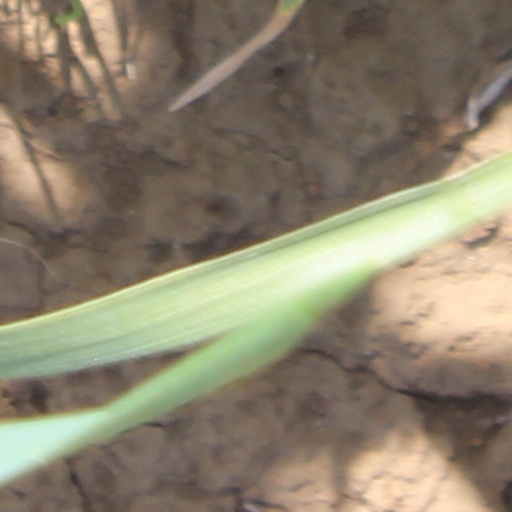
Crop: wheat